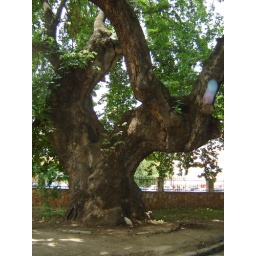
This plane tree was probably planted when the Gazi Isa-Bey mosque was built, in 1475.